Choi Dae-chul

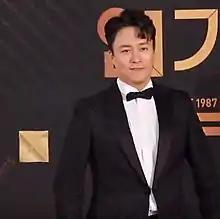
Choi in December 2019

Choi Dae-chul (born Choi Won-chul on October 16, 1978) is a South Korean actor. He has been active in musical theatre since 2002, but has also played supporting roles in television dramas such as "Wang's Family" (2013), "Jang Bo-ri Is Here!" (2014), "My Daughter, Geum Sa-wol" (2015), and "Our Gap-soon" (2016).